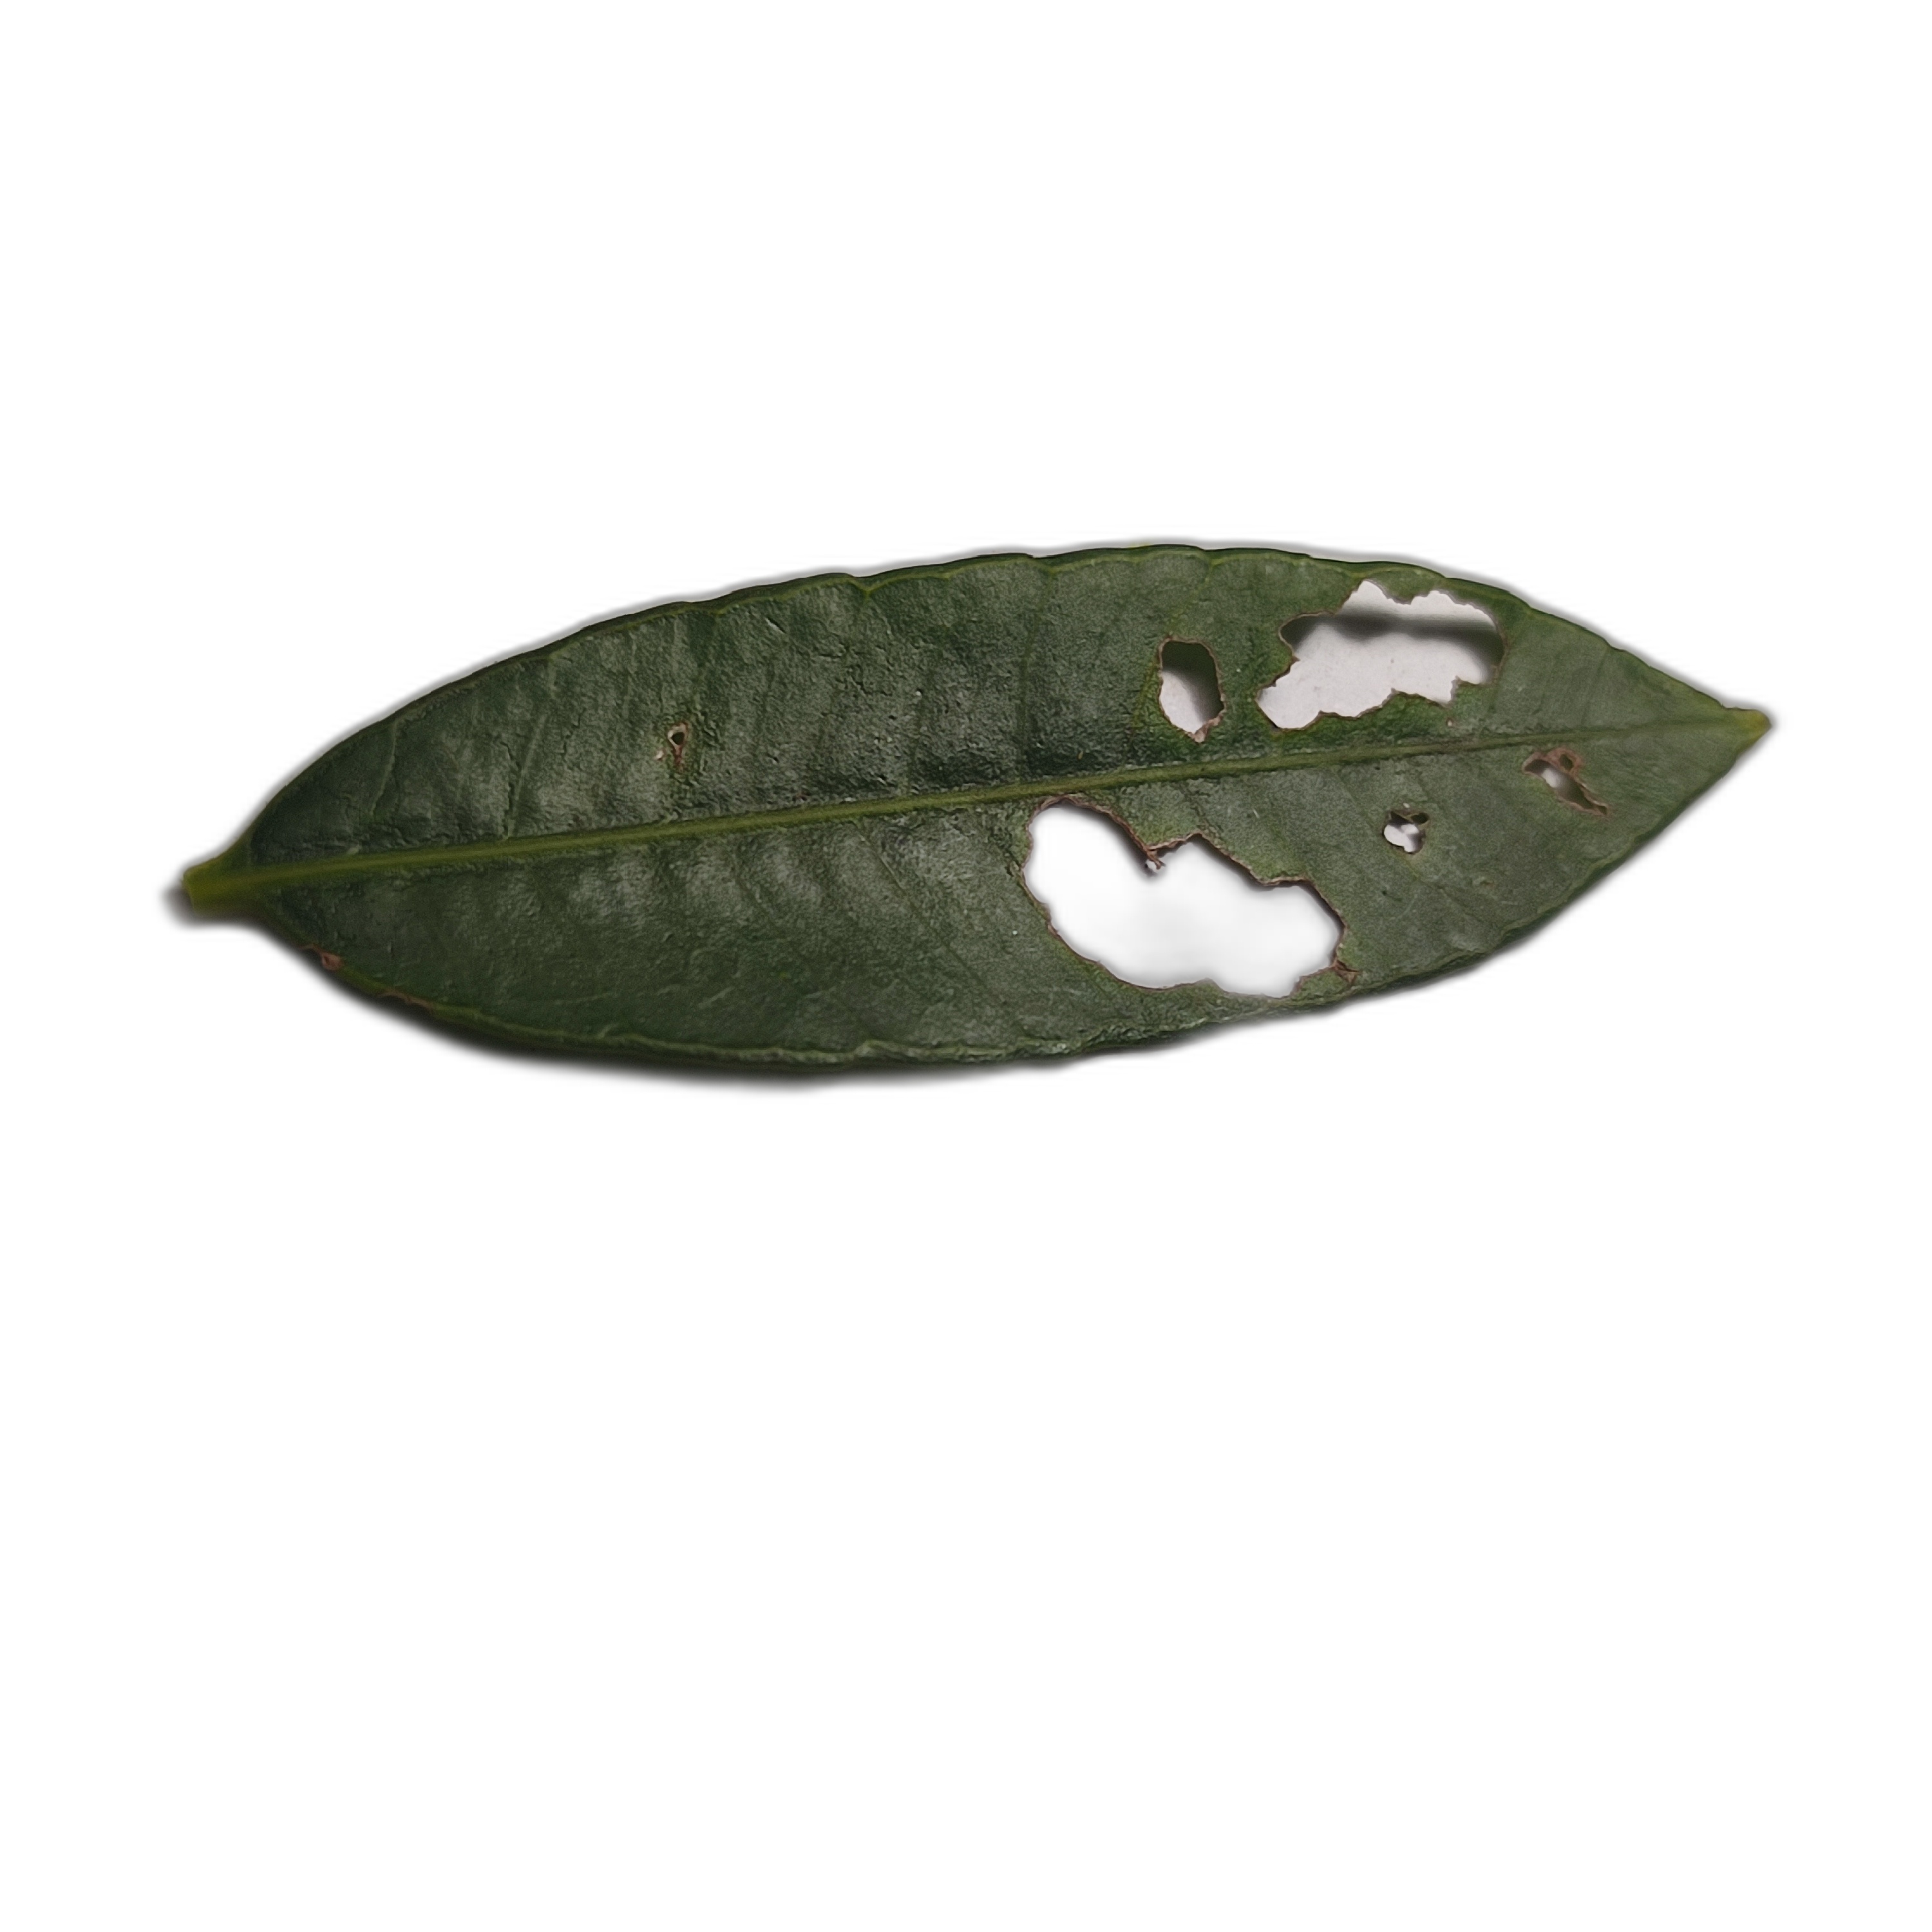
Label: not_healthy